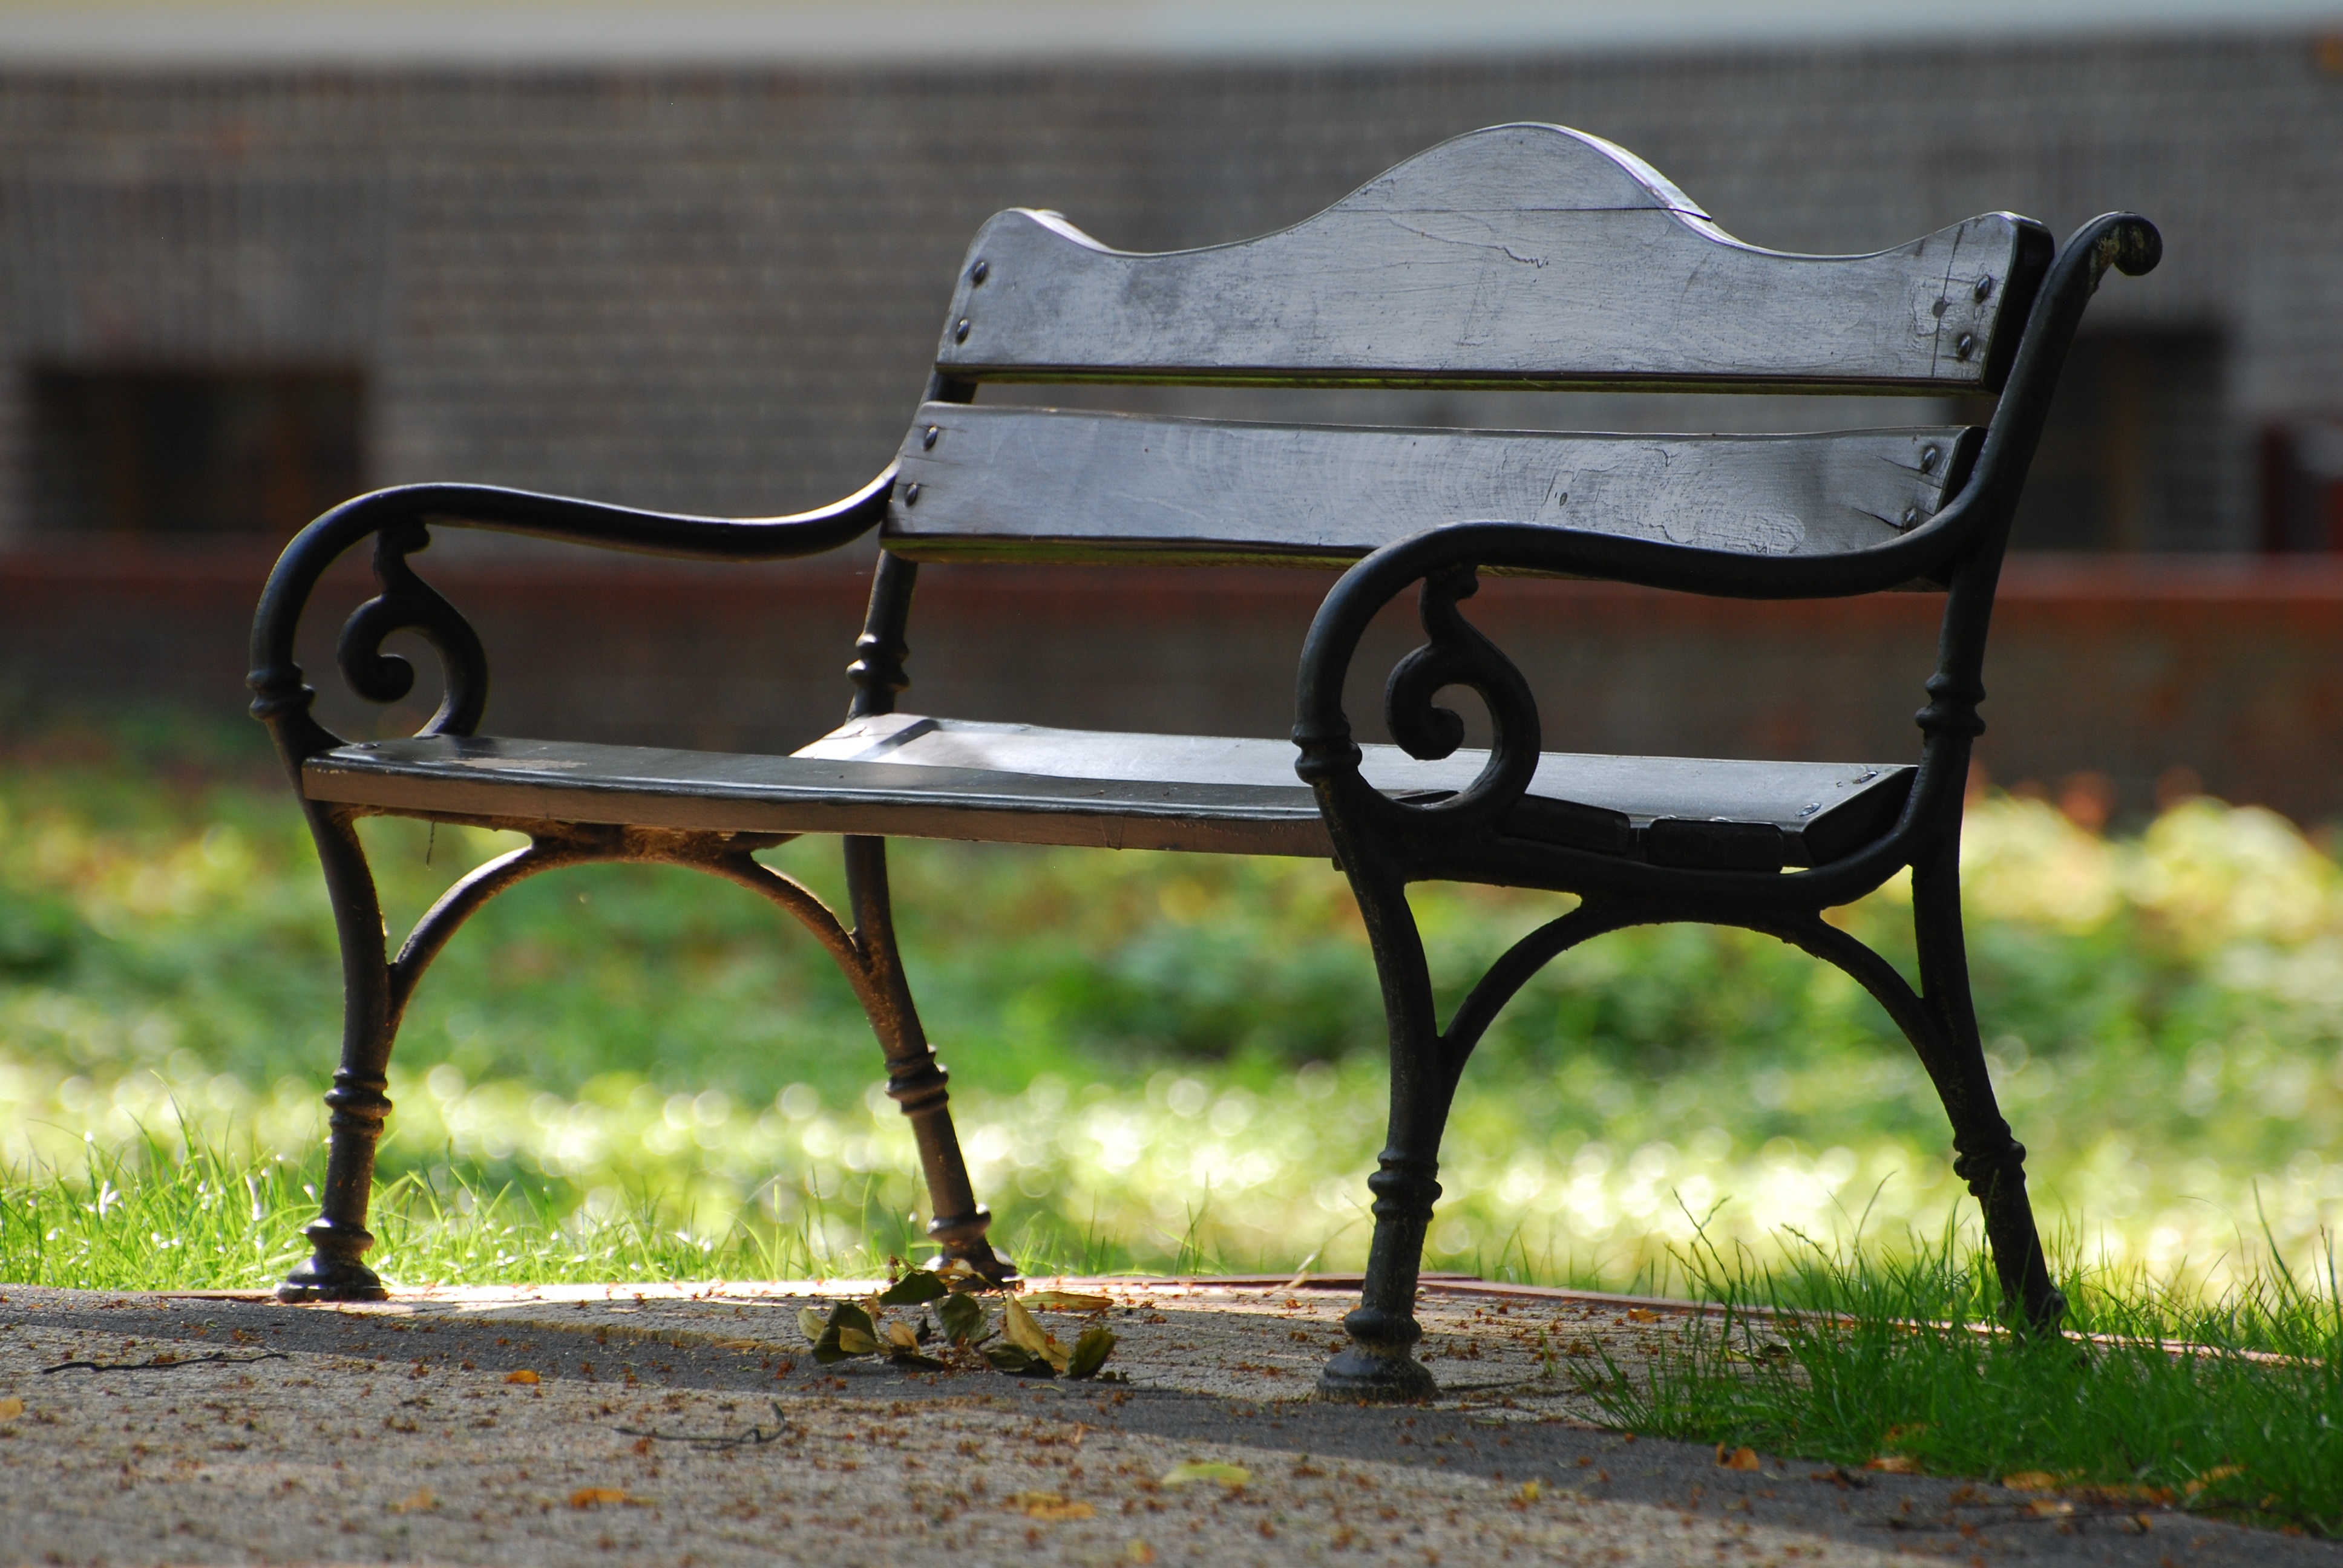
table, wood, bench, cart, chair, view, vehicle, holiday, rest, furniture, bumper, iron, moment, the moment